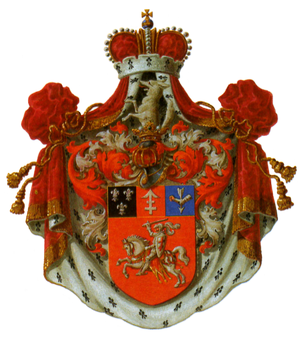
La famille Sapieha est l'une des plus puissantes familles de magnats lituaniens et polonais descendant des boyards médiévaux de Smolensk. Elle a un grand pouvoir politique au XVIᵉ siècle. L'église Saint-Michel de Vilnius est le lieu de nécropole principal. À partir de 1700, les membres de la famille Sapieha portent le titre de prince.
Les armoiries dans l'ancienne Pologne et la République des Deux Nations étaient l'emblème et le privilège de la seule noblesse. La réception des emblèmes armoriaux d'après les modèles occidentaux commença au milieu du XIIIe siècle et finit au milieu du XIVe siècle. A l'époque, il ne s'agissait pas de pièces héraldiques, mais seulement d'emblèmes représentant des objets concrets : des motifs animaliers, végétaux, astronomiques, militaires, agricoles. A partir de la deuxième moitié du XIVe siècle, apparaissent les noms héraldiques dérivés du cri des chevaliers rassemblés sous la même bannière lignagère sur un champ de bataille.
Les ornements extérieurs sont, de façon générale, l'ensemble des éléments qui se situent autour de l'écu. Ils sont extrêmement rares dans l'héraldique médiévale et se limitent pour ainsi dire aux heaumes et cimiers. Le XVᵉ siècle voit apparaître timidement les premiers ornements extérieurs à proprement parler ; ils ne se généralisent qu'au XVIIᵉ siècle à la faveur de la complication progressive de l'héraldique moderne et de ses tentatives de codification.